Cabildo abierto del 22 de mayo de 1810

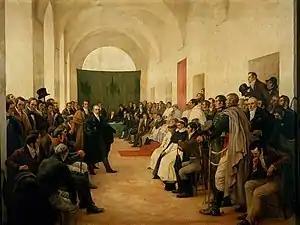
"The open cabildo on 22 May 1810", by Pedro Subercaseaux, depiction of the 22 May open cabildo

Cabildo abierto del 22 de mayo de 1810 ("Open Cabildo of 22 May 1810") is a portrait made by the Chilean artist Pedro Subercaseaux. It shows the artist's interpretation of the Open Cabildo that took place in Buenos Aires on 22 May 1810, in the Buenos Aires Cabildo, and which was a turning point of the May Revolution.